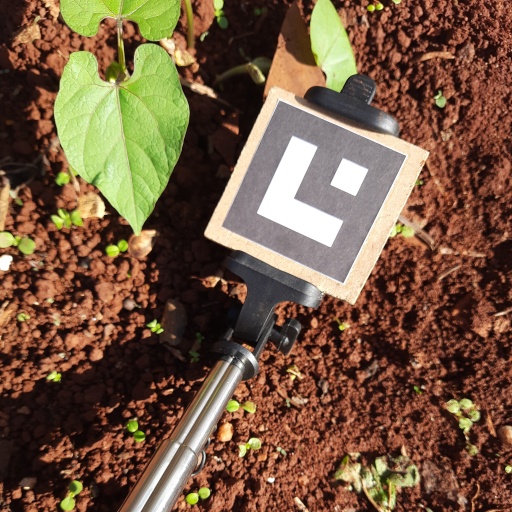
Observations: wavy surface, no eating holes, under sunlight